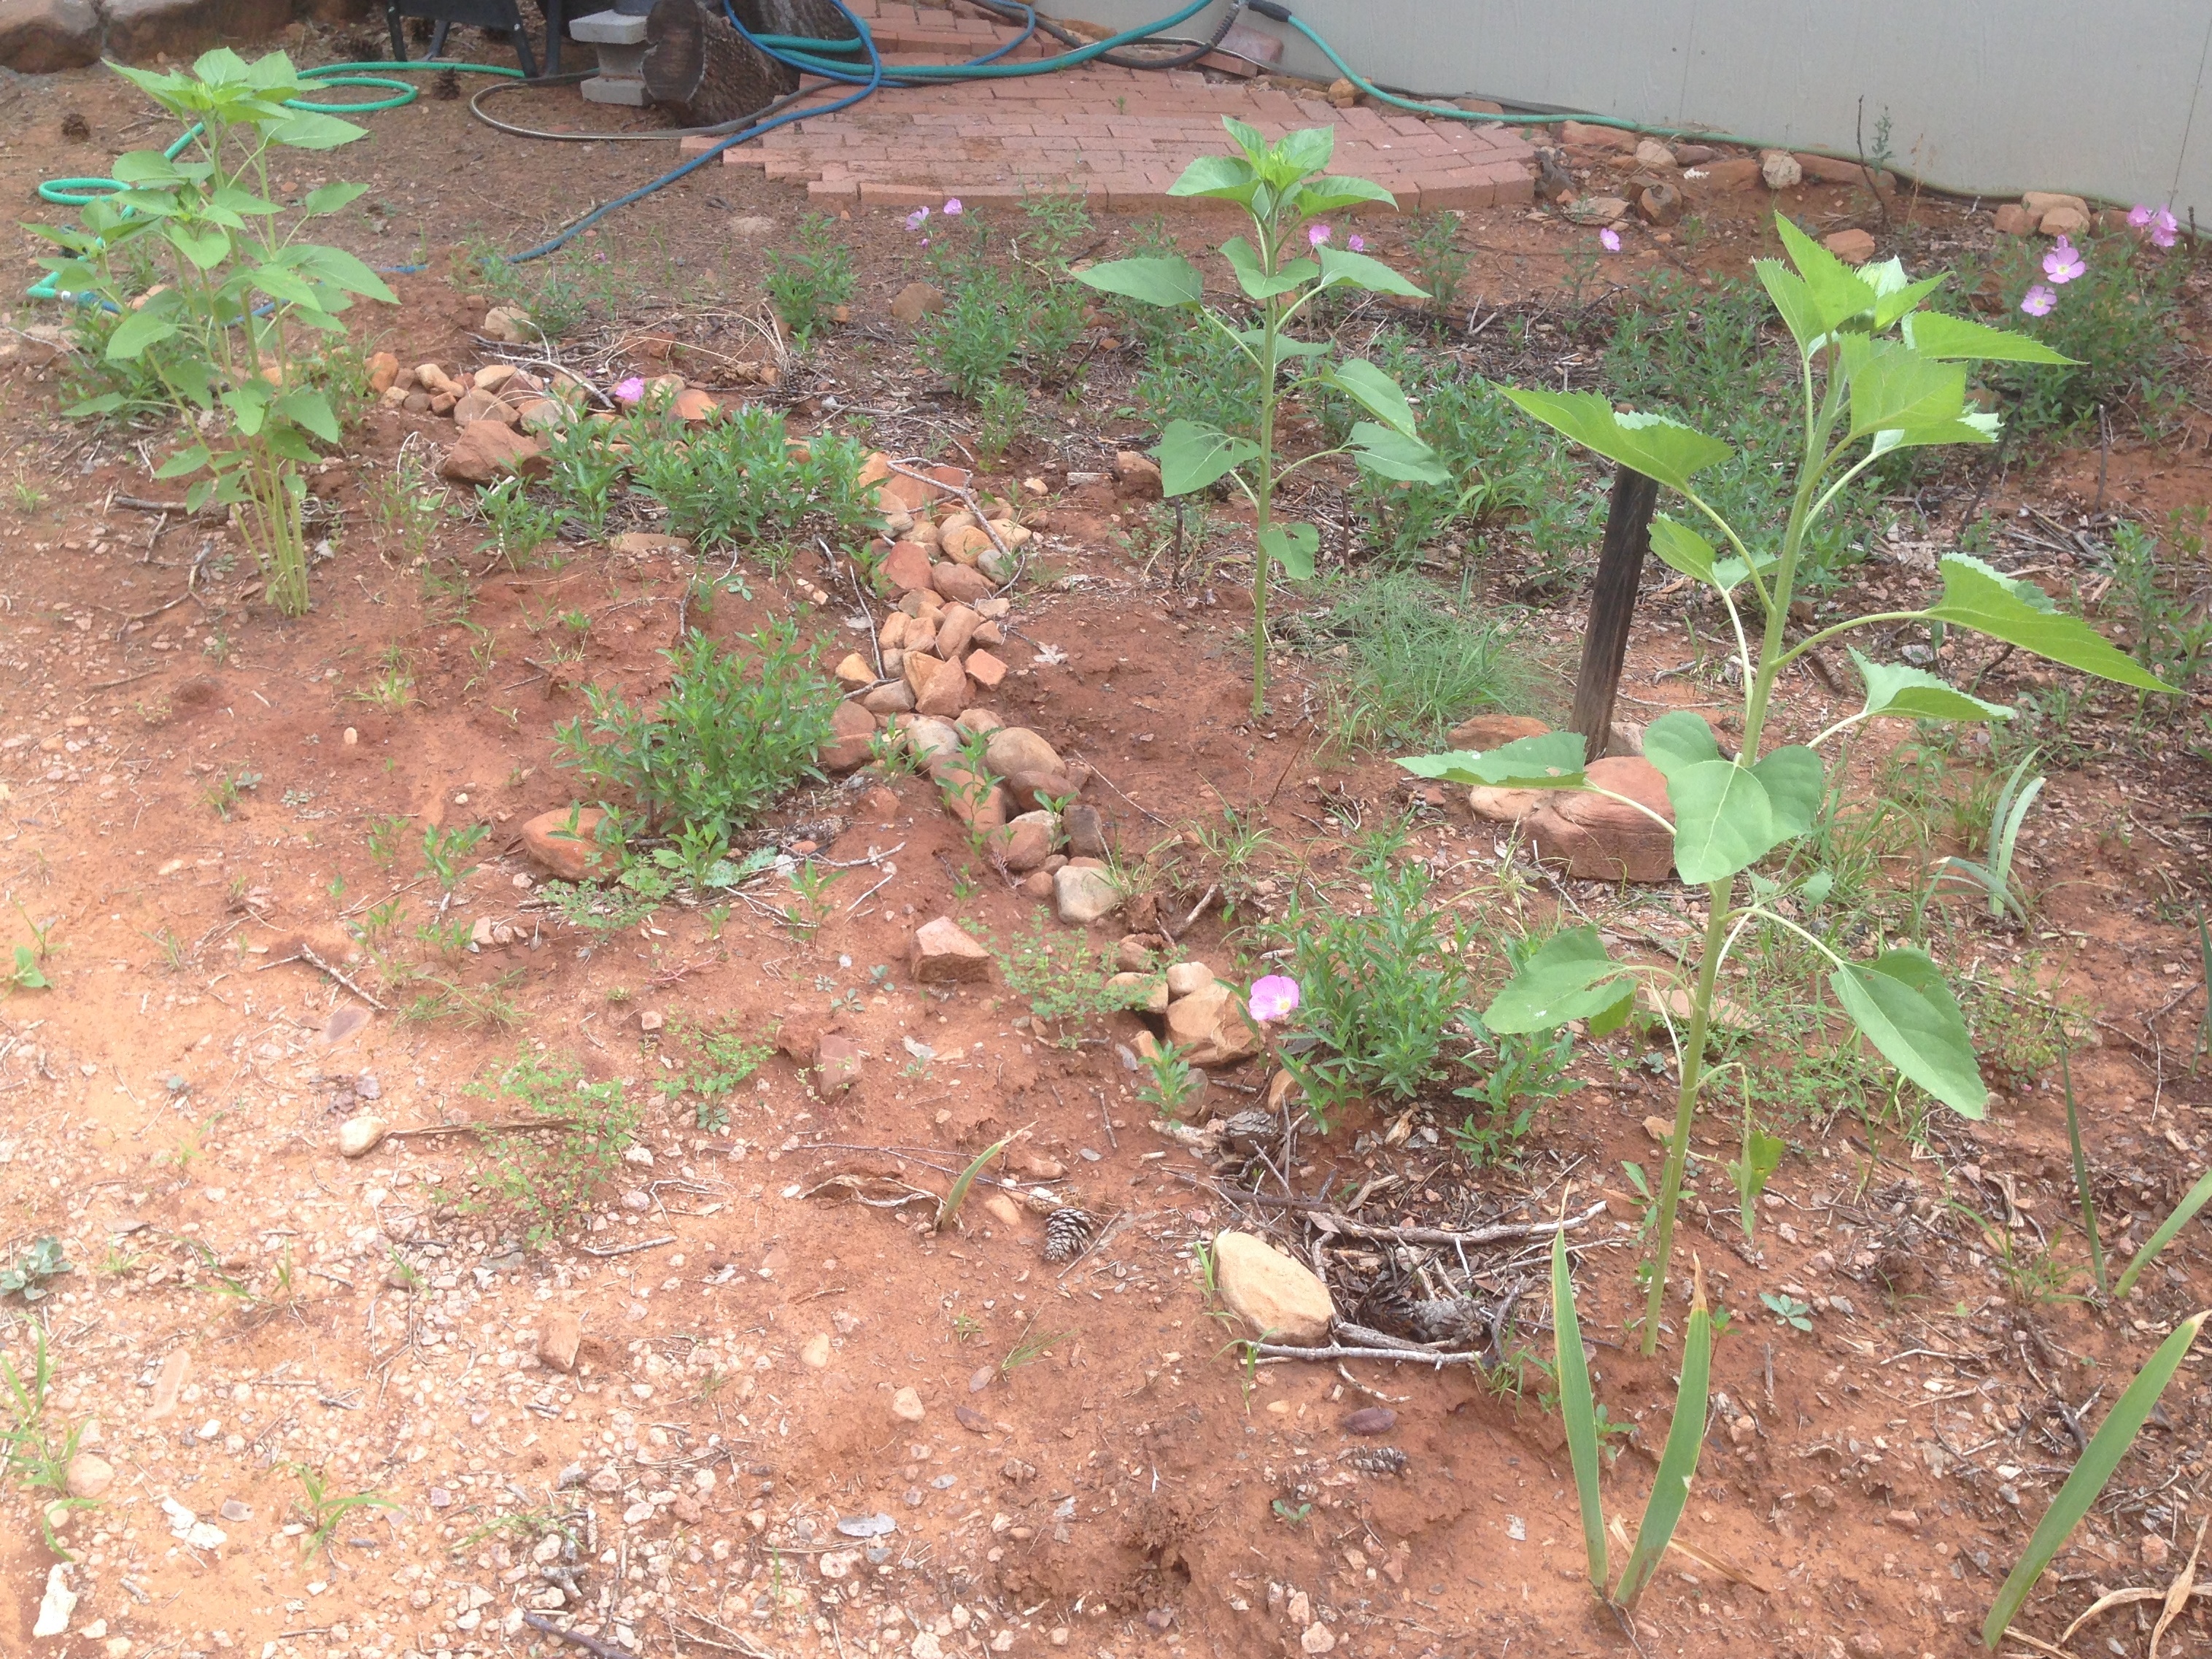
lawn, backyard, soil, garden, sunflower, yard, seeditforward, mulch, geological phenomenon